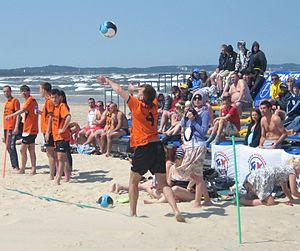
Les lois du football de plage déterminent les règles du jeu du football de plage.
La loi 14 du football de plage fait partie des lois régissant le football de plage, maintenues par l'International Football Association Board. La loi 14 se rapporte au rentrée en touche.